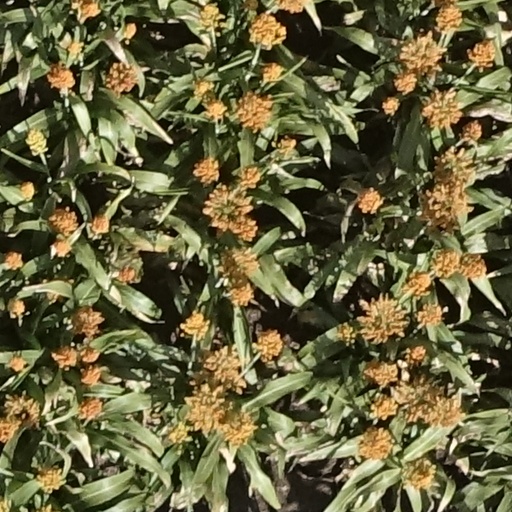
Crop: sorghum